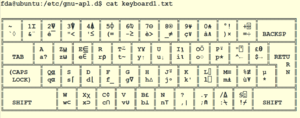
Clavier GNU APL français obtenu par setxkbmap -layout ""fr,apl""
GNU APL est une implémentation du langage APL, libre et gratuite, sous licence GNU GPL. Sa version 1.0 a été annoncée le 27 septembre 2013. Cette implémentation est utilisable sous GNU/Linux, MacOS ou Cygwin.
L'APL est un langage de description de traitement de l'information devenu ensuite langage de programmation conçu entre 1957 et 1967 à Harvard par Kenneth Iverson pour décrire commodément des opérations globales sur des tableaux. Iverson décrivait la grammaire de son langage comme similaire à celle d'un langage naturel. Le langage n'utilise cependant pas de mots, mais beaucoup de signes, chacun correspondant à un concept précis.